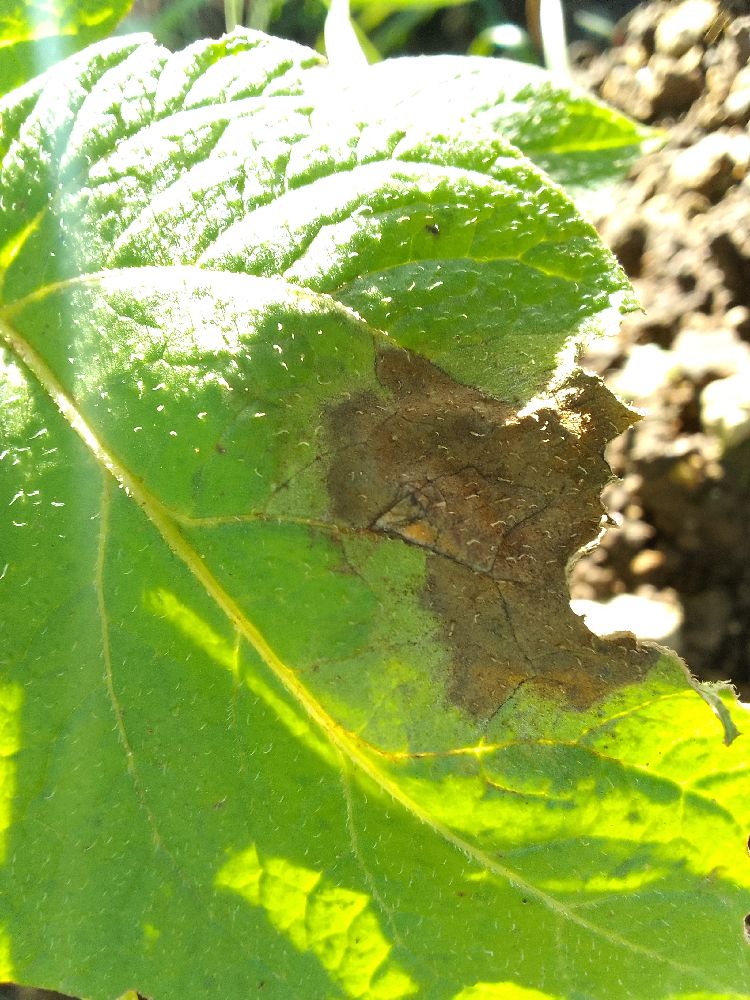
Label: Late blight